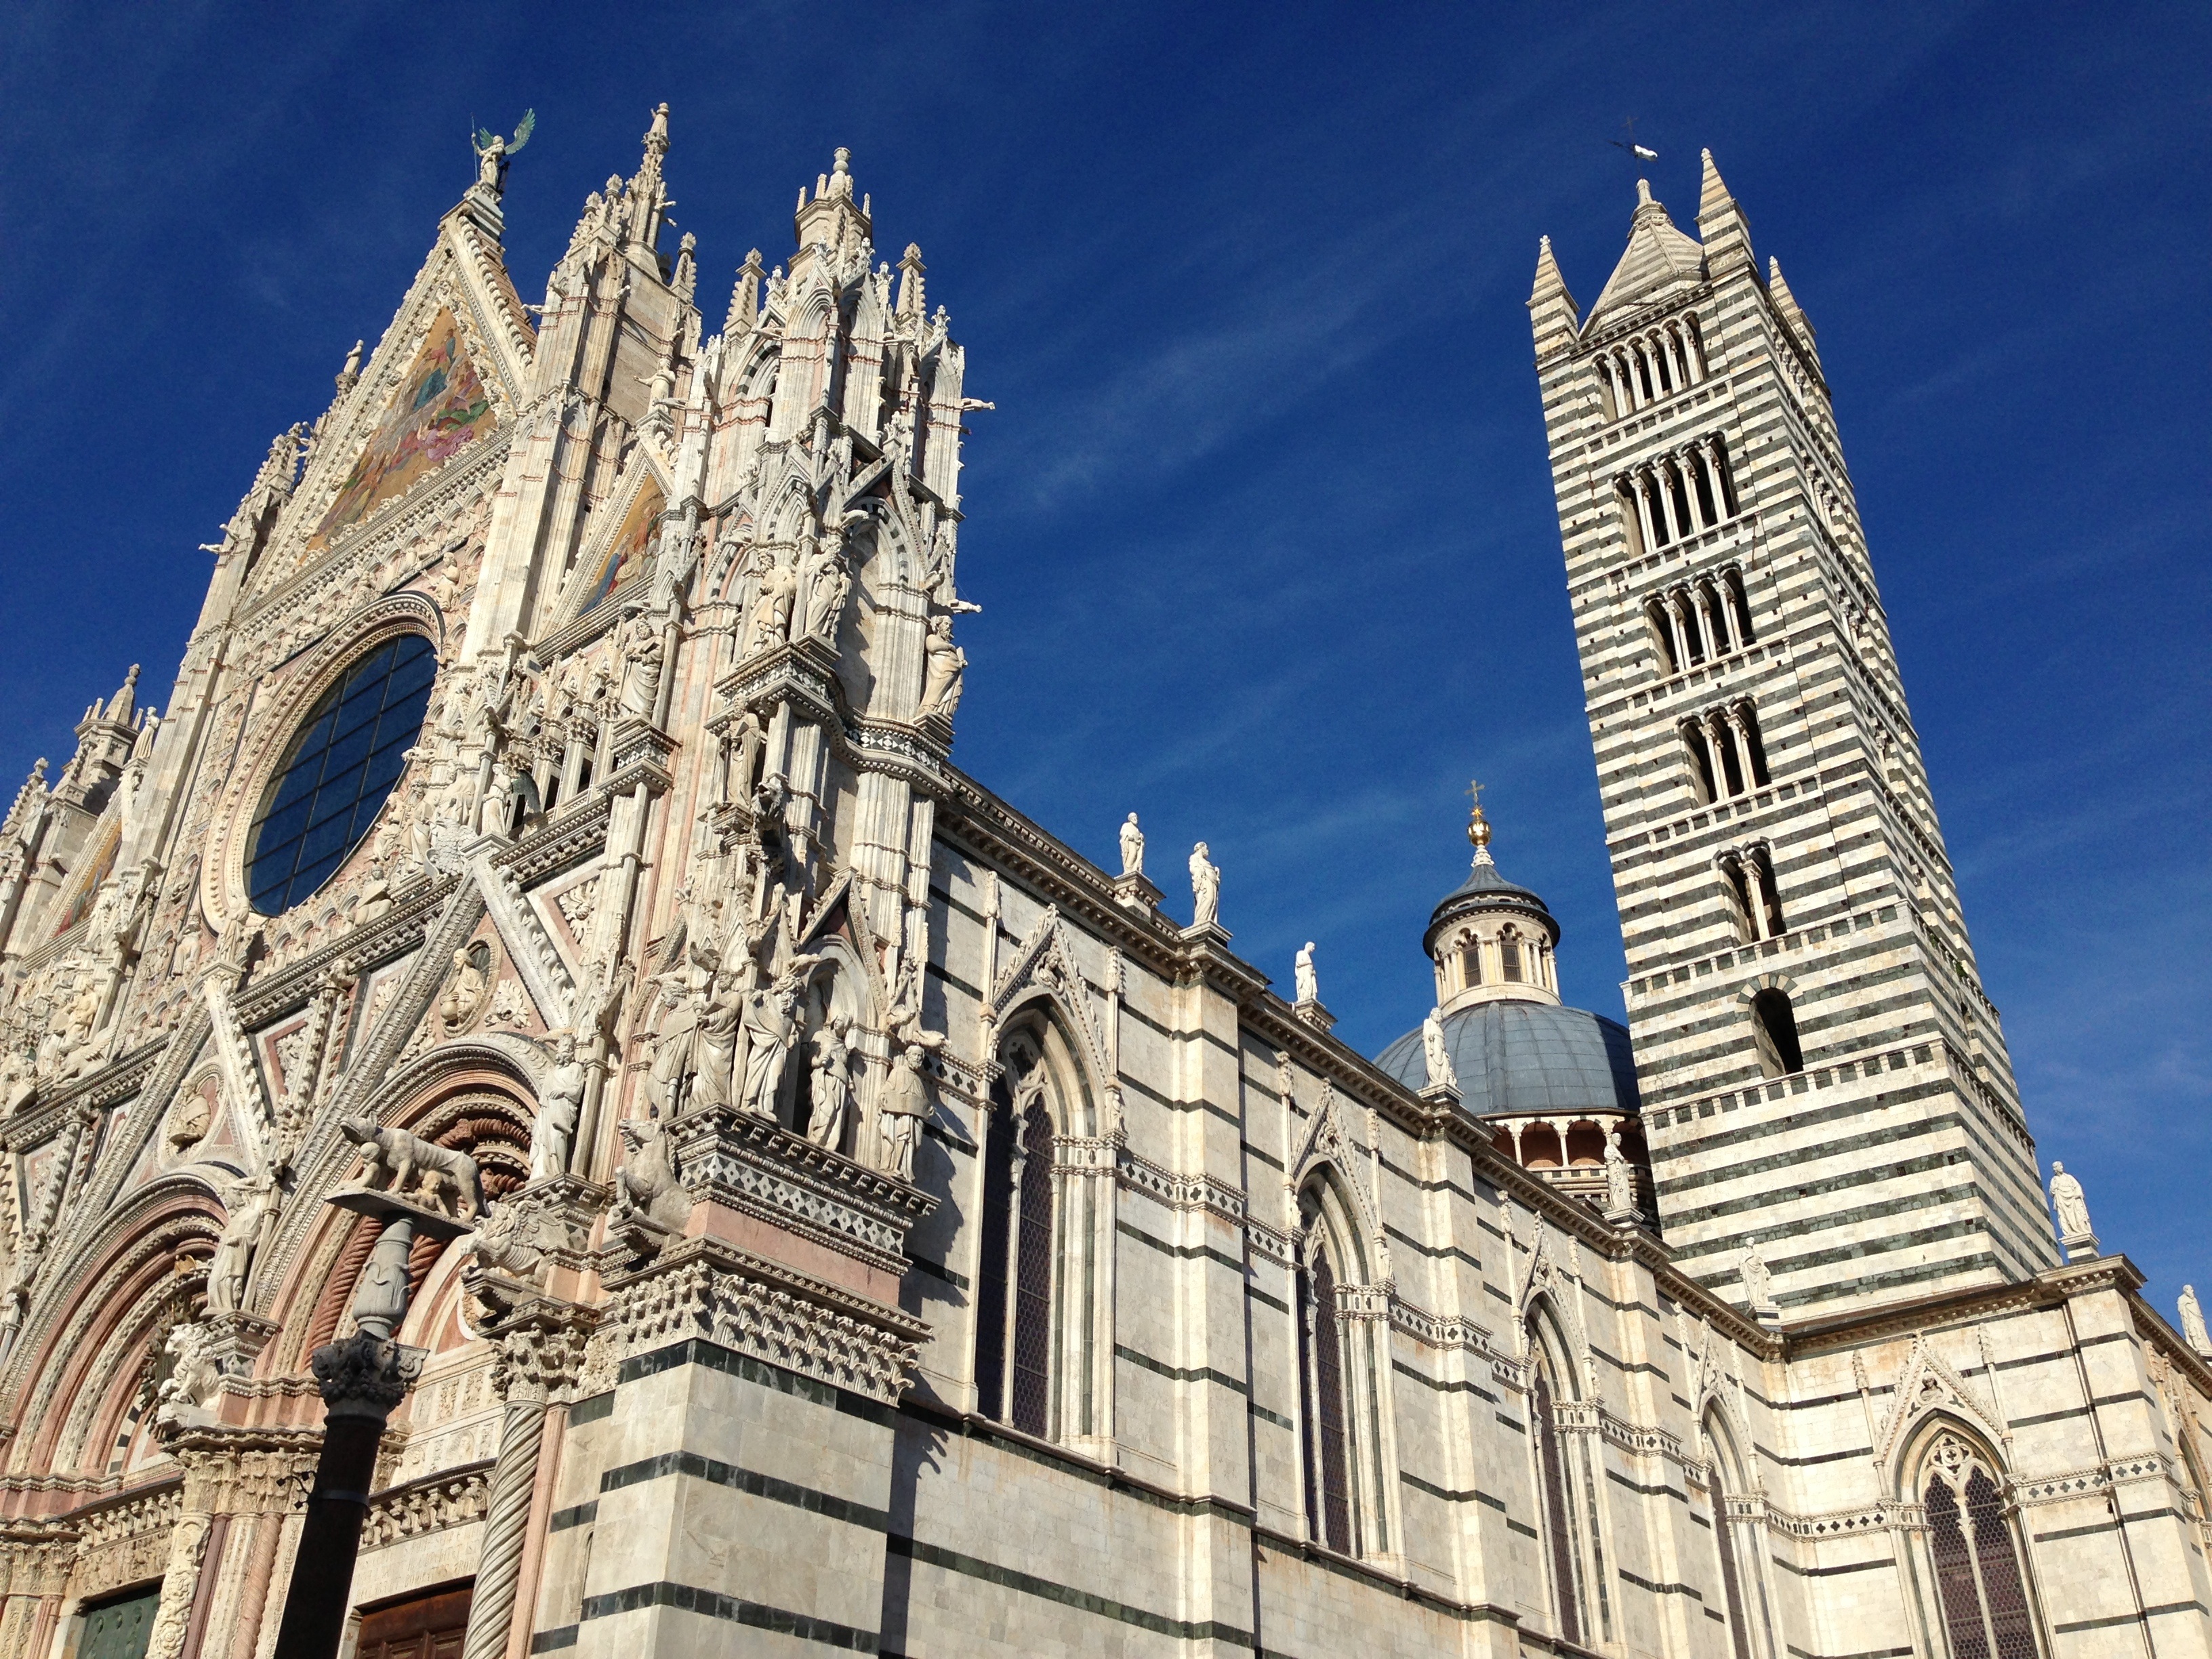
architecture, sky, building, skyscraper, stone, tower, landmark, italy, facade, blue, church, cathedral, historic, place of worship, medieval, spire, marble, duomo, italian, siena, gothic architecture, historic site